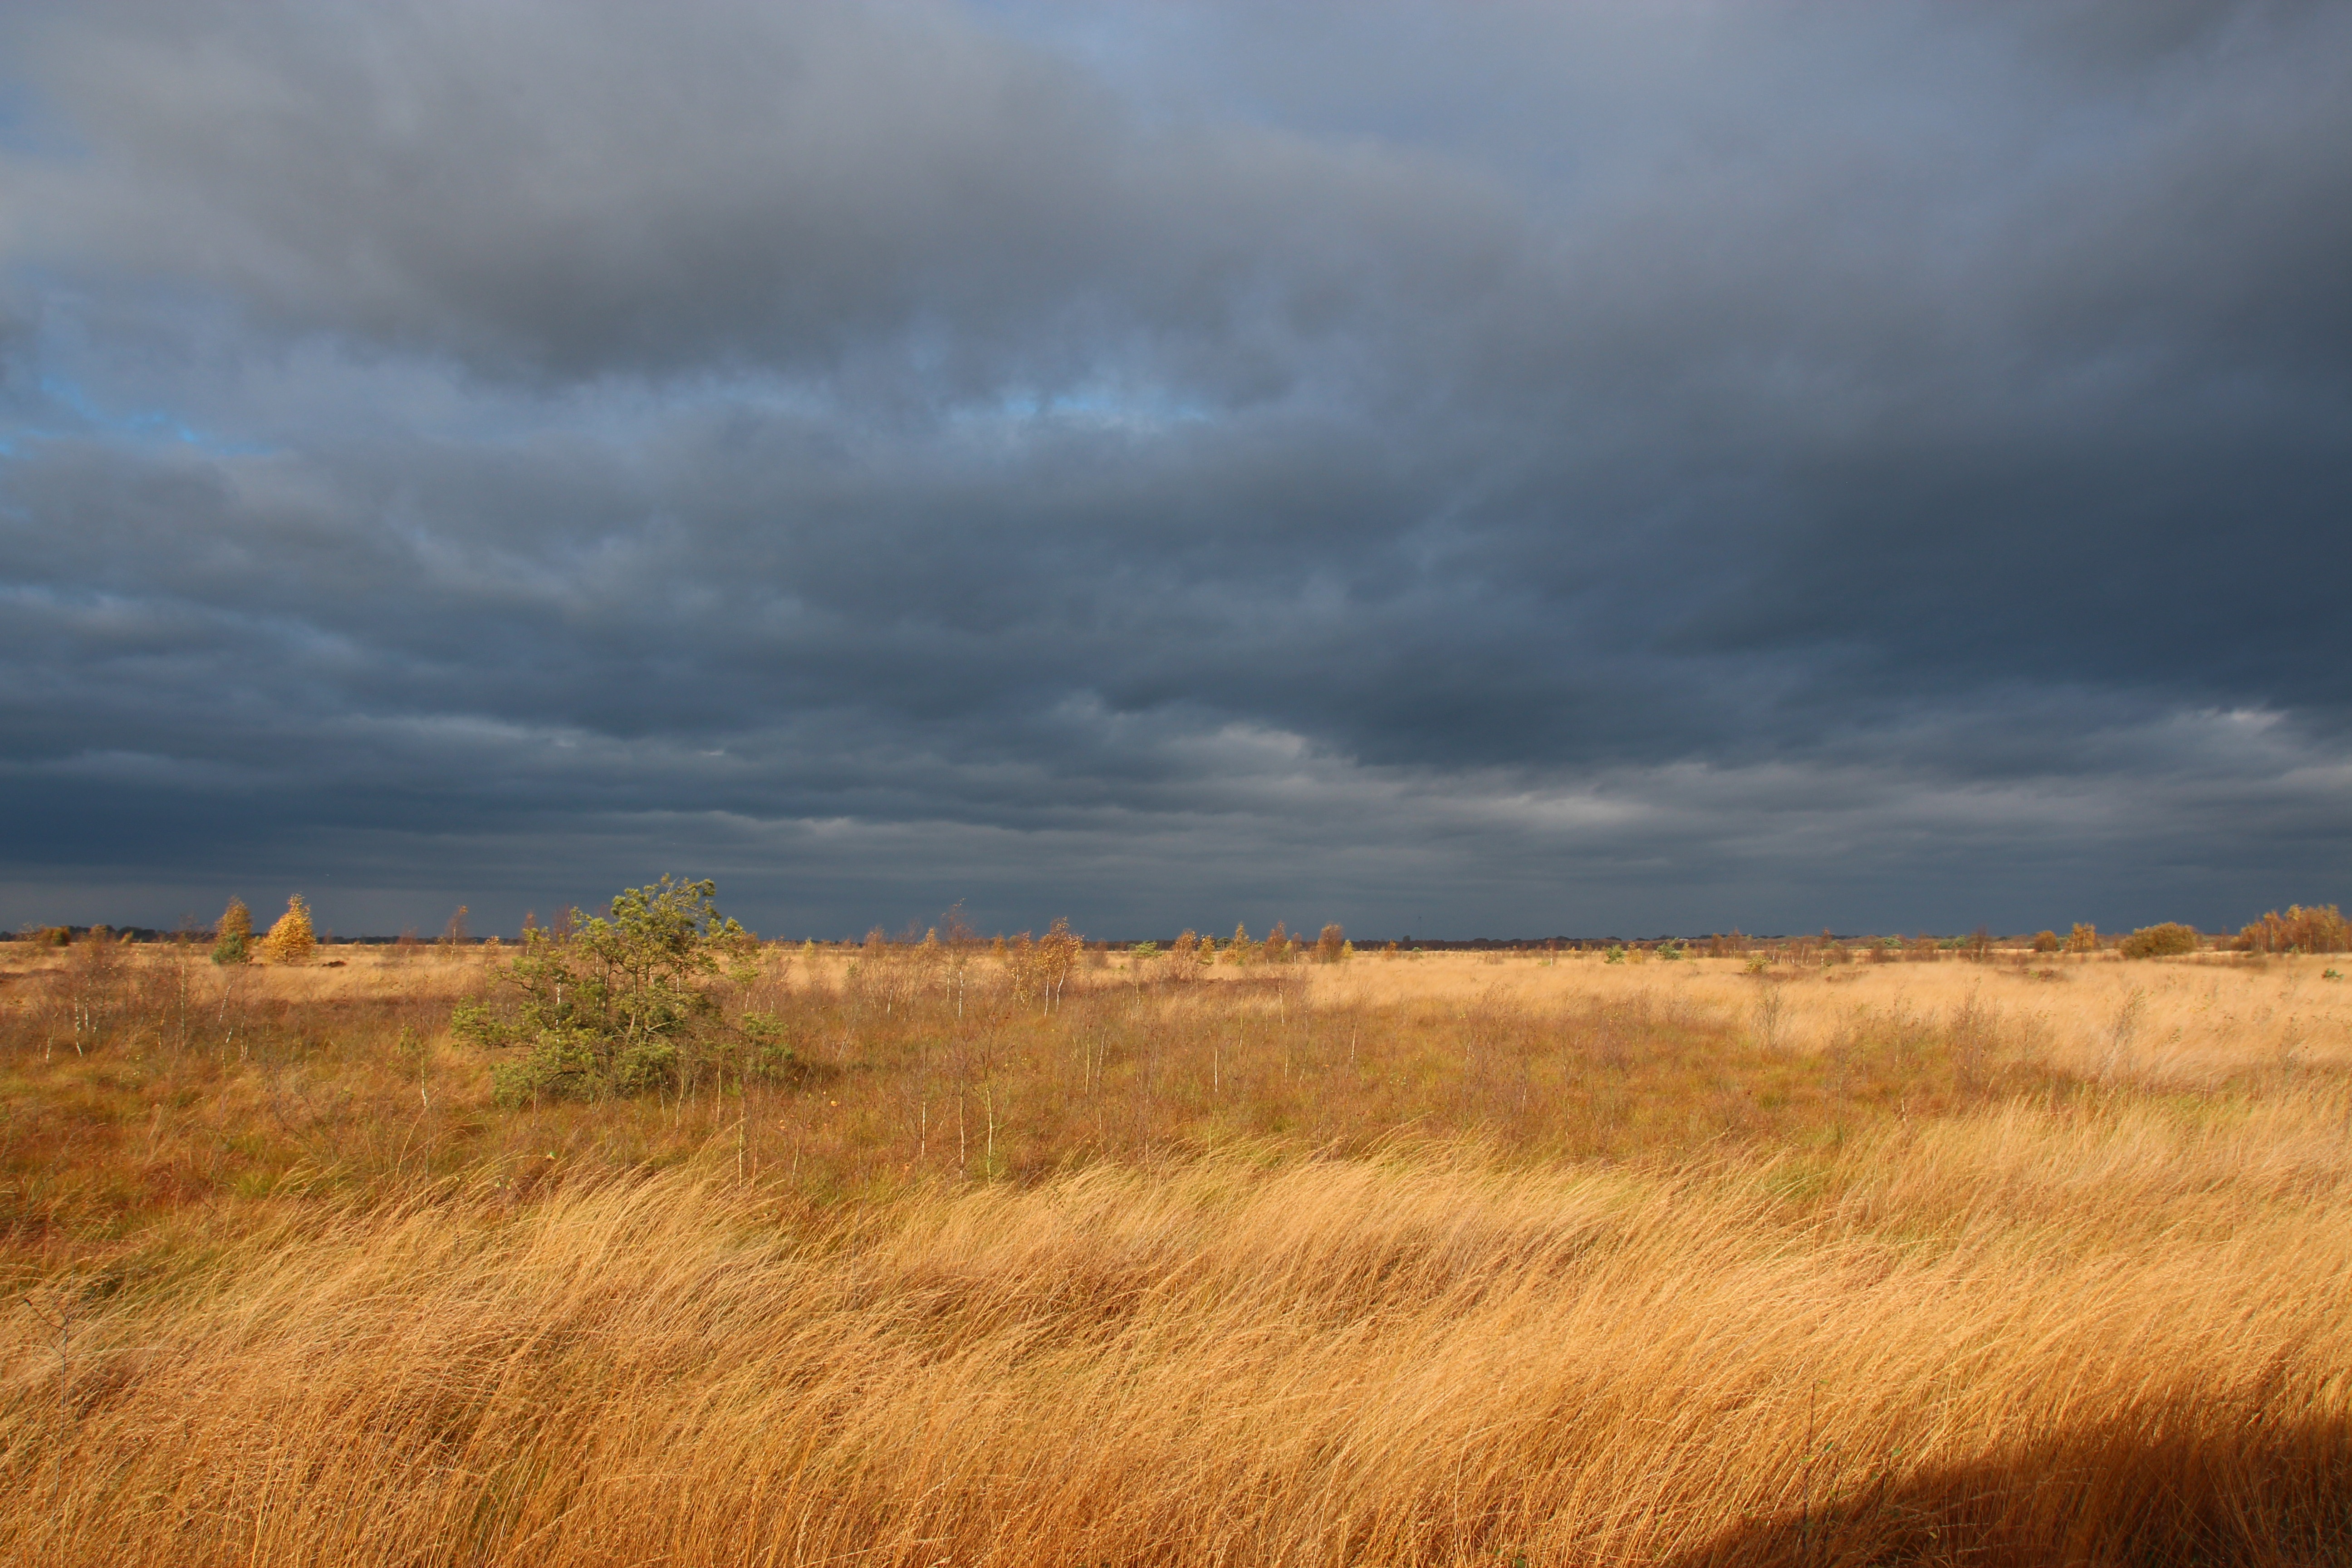
landscape, tree, nature, grass, horizon, marsh, wilderness, mountain, cloud, sky, field, meadow, prairie, morning, hill, wind, dawn, dusk, weather, savanna, plain, clouds, moor, grassland, badlands, wetland, plateau, habitat, ecosystem, atmospheric, steppe, rural area, meteorological phenomenon, natural environment, geographical feature, atmospheric phenomenon, grass family, ecoregion